SeaWorld San Diego

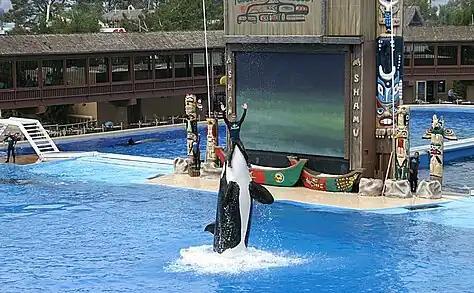
Kasatka performing "The Shamu Adventure"

On May 26, 2012, SeaWorld San Diego opened a new mega-attraction called Manta, a Mack launched roller coaster featuring two launches LSM of up to accompanied by a bat ray aquarium and shallow touch pool for touching bat rays, white sturgeons, and shovelnose guitarfish. The two-minute, long ride stands at a height of and features a drop of .